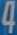
Number: 4